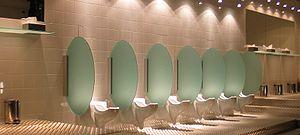
Le terme urinoir désigne d'une part une installation sanitaire, destinée à être utilisée pour uriner, le plus souvent par un homme en position debout, et d'autre part un édicule, appelé également vespasienne, disposé sur la voie publique ou dans un lieu public.